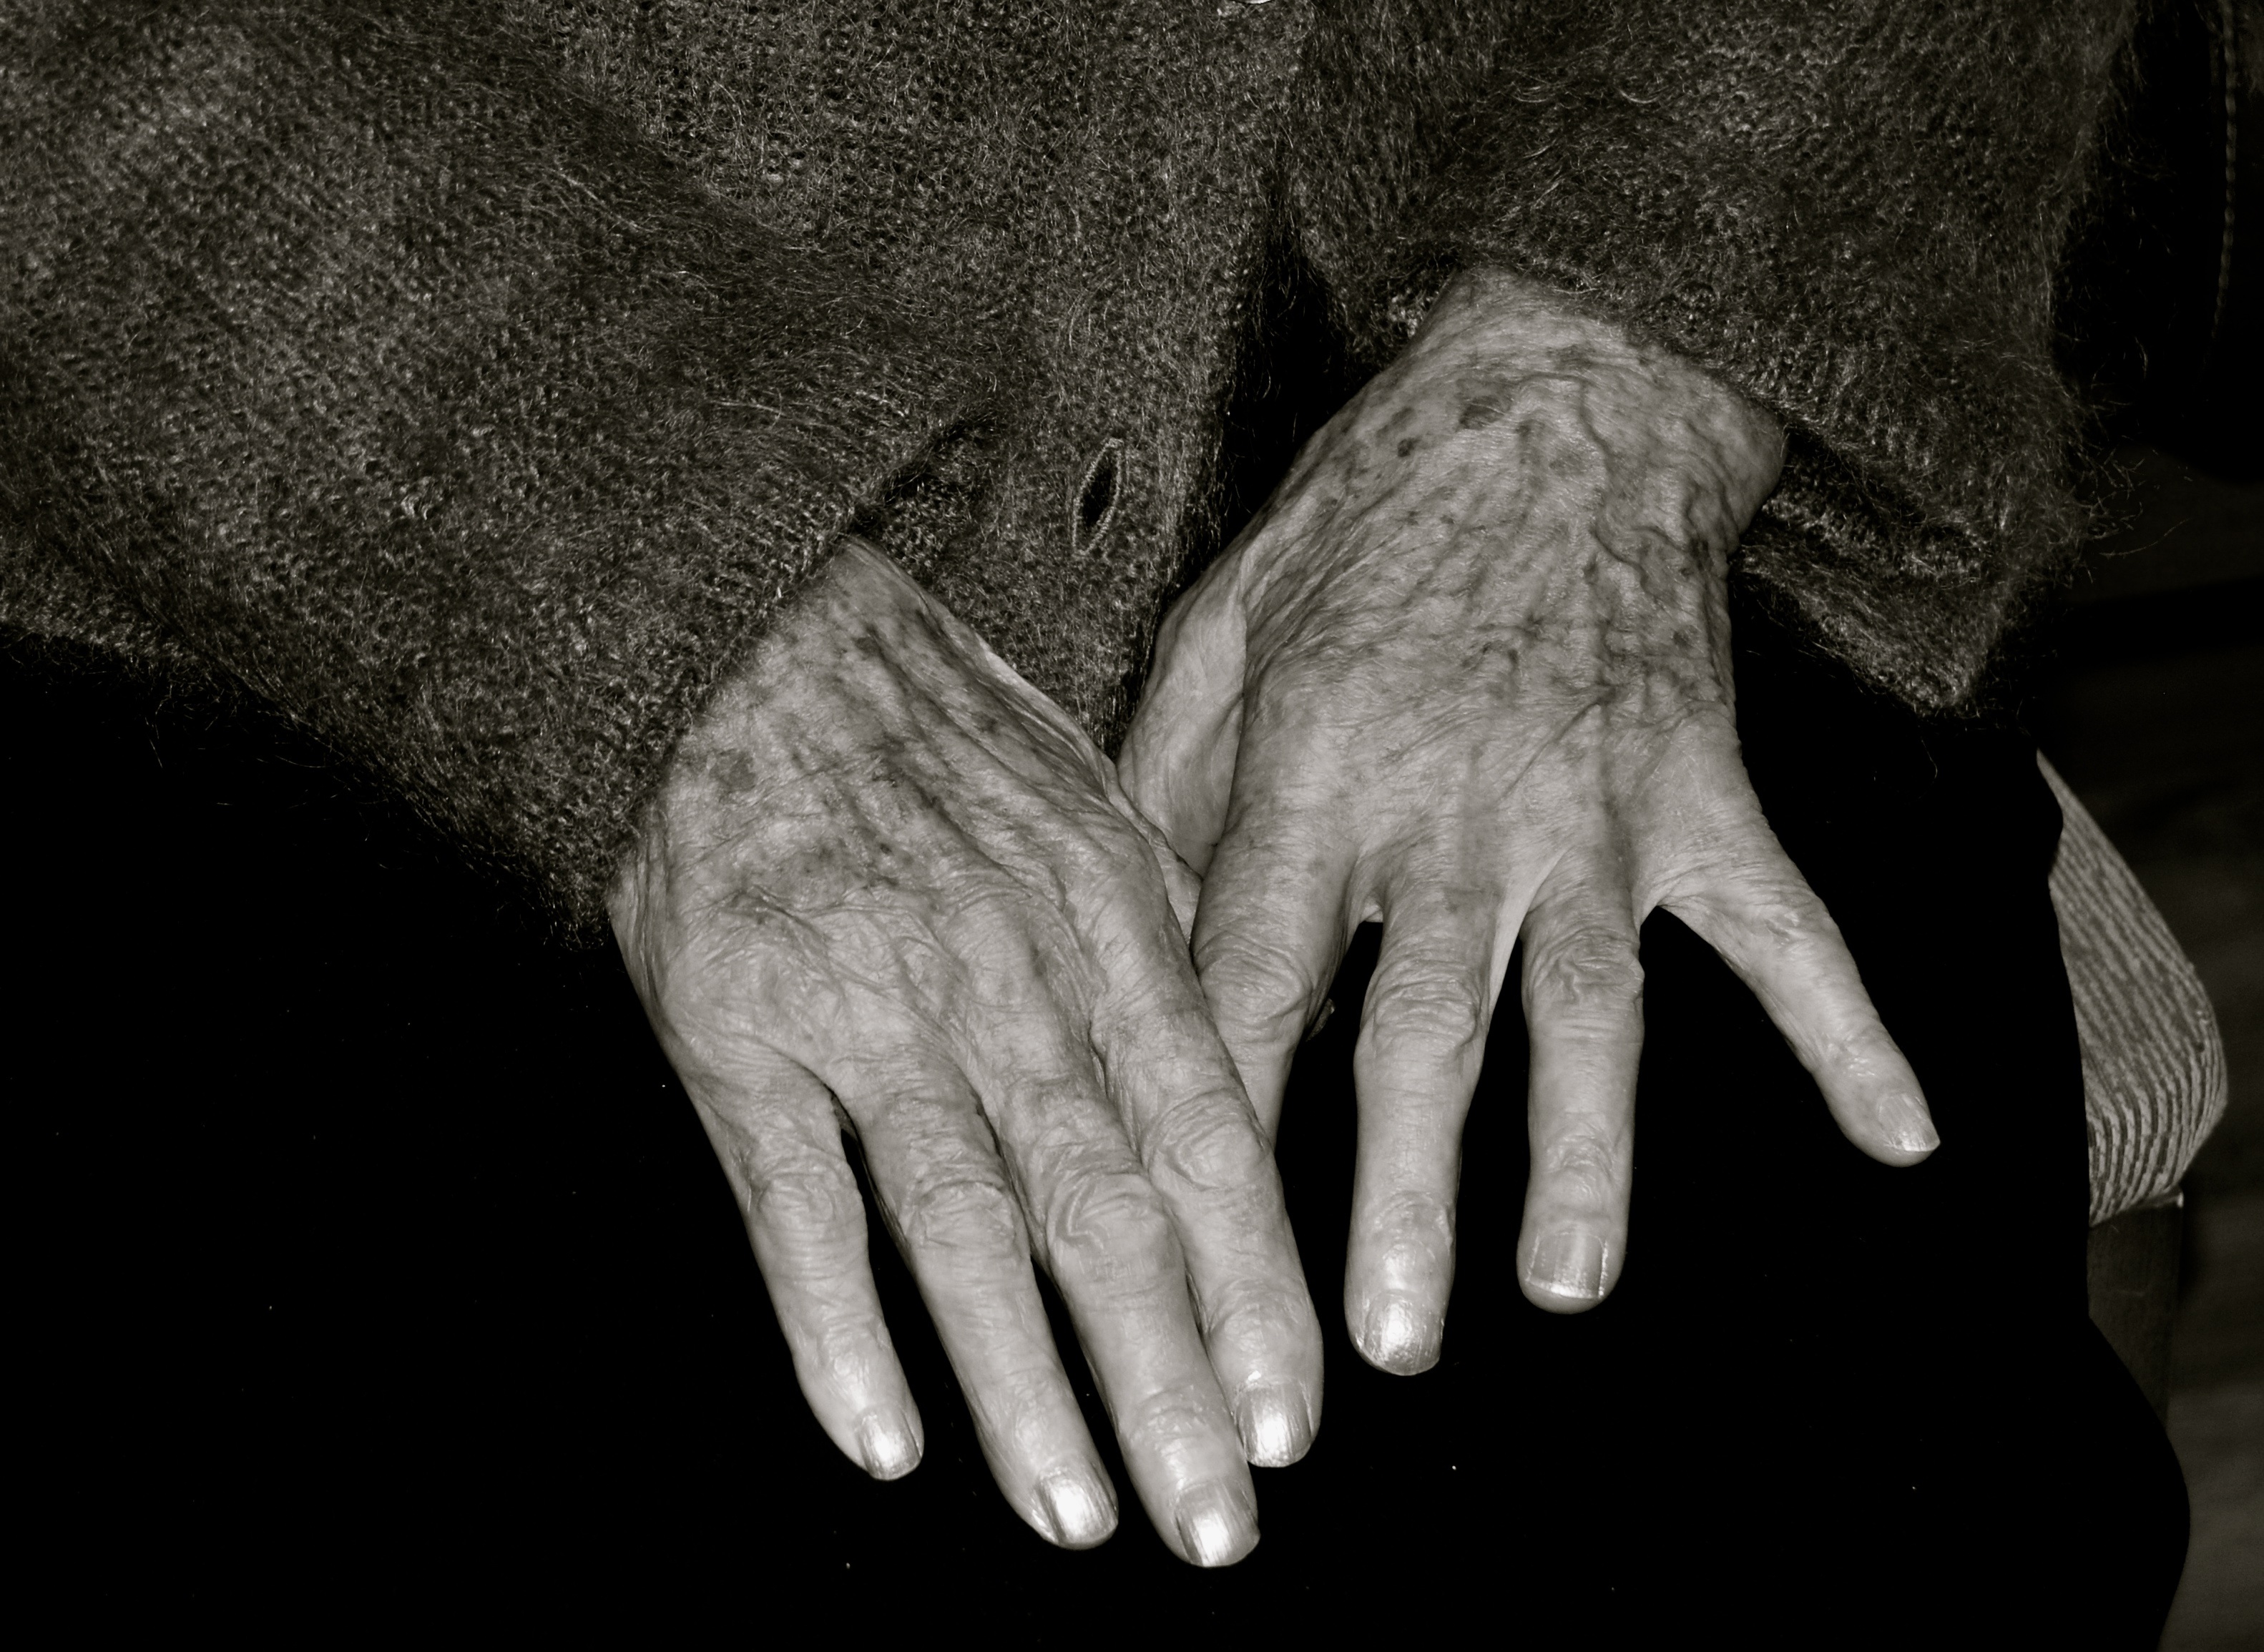
hand, black and white, finger, darkness, black, monochrome, arm, grandmother, age, interaction, elderly woman, monochrome photography